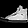
Label: Sneaker